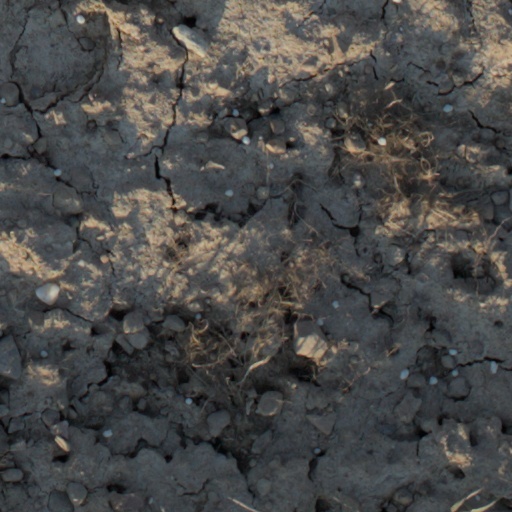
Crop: wheat